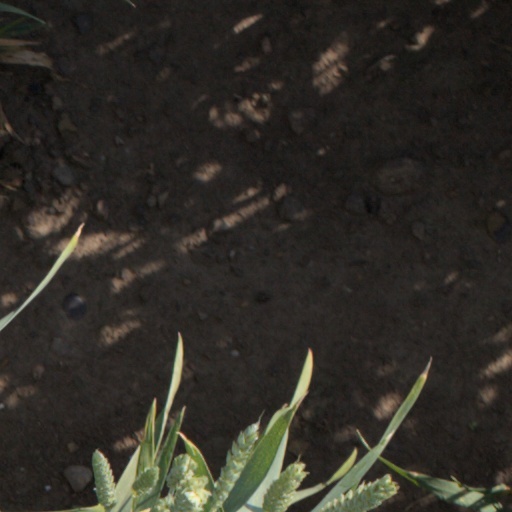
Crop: wheat